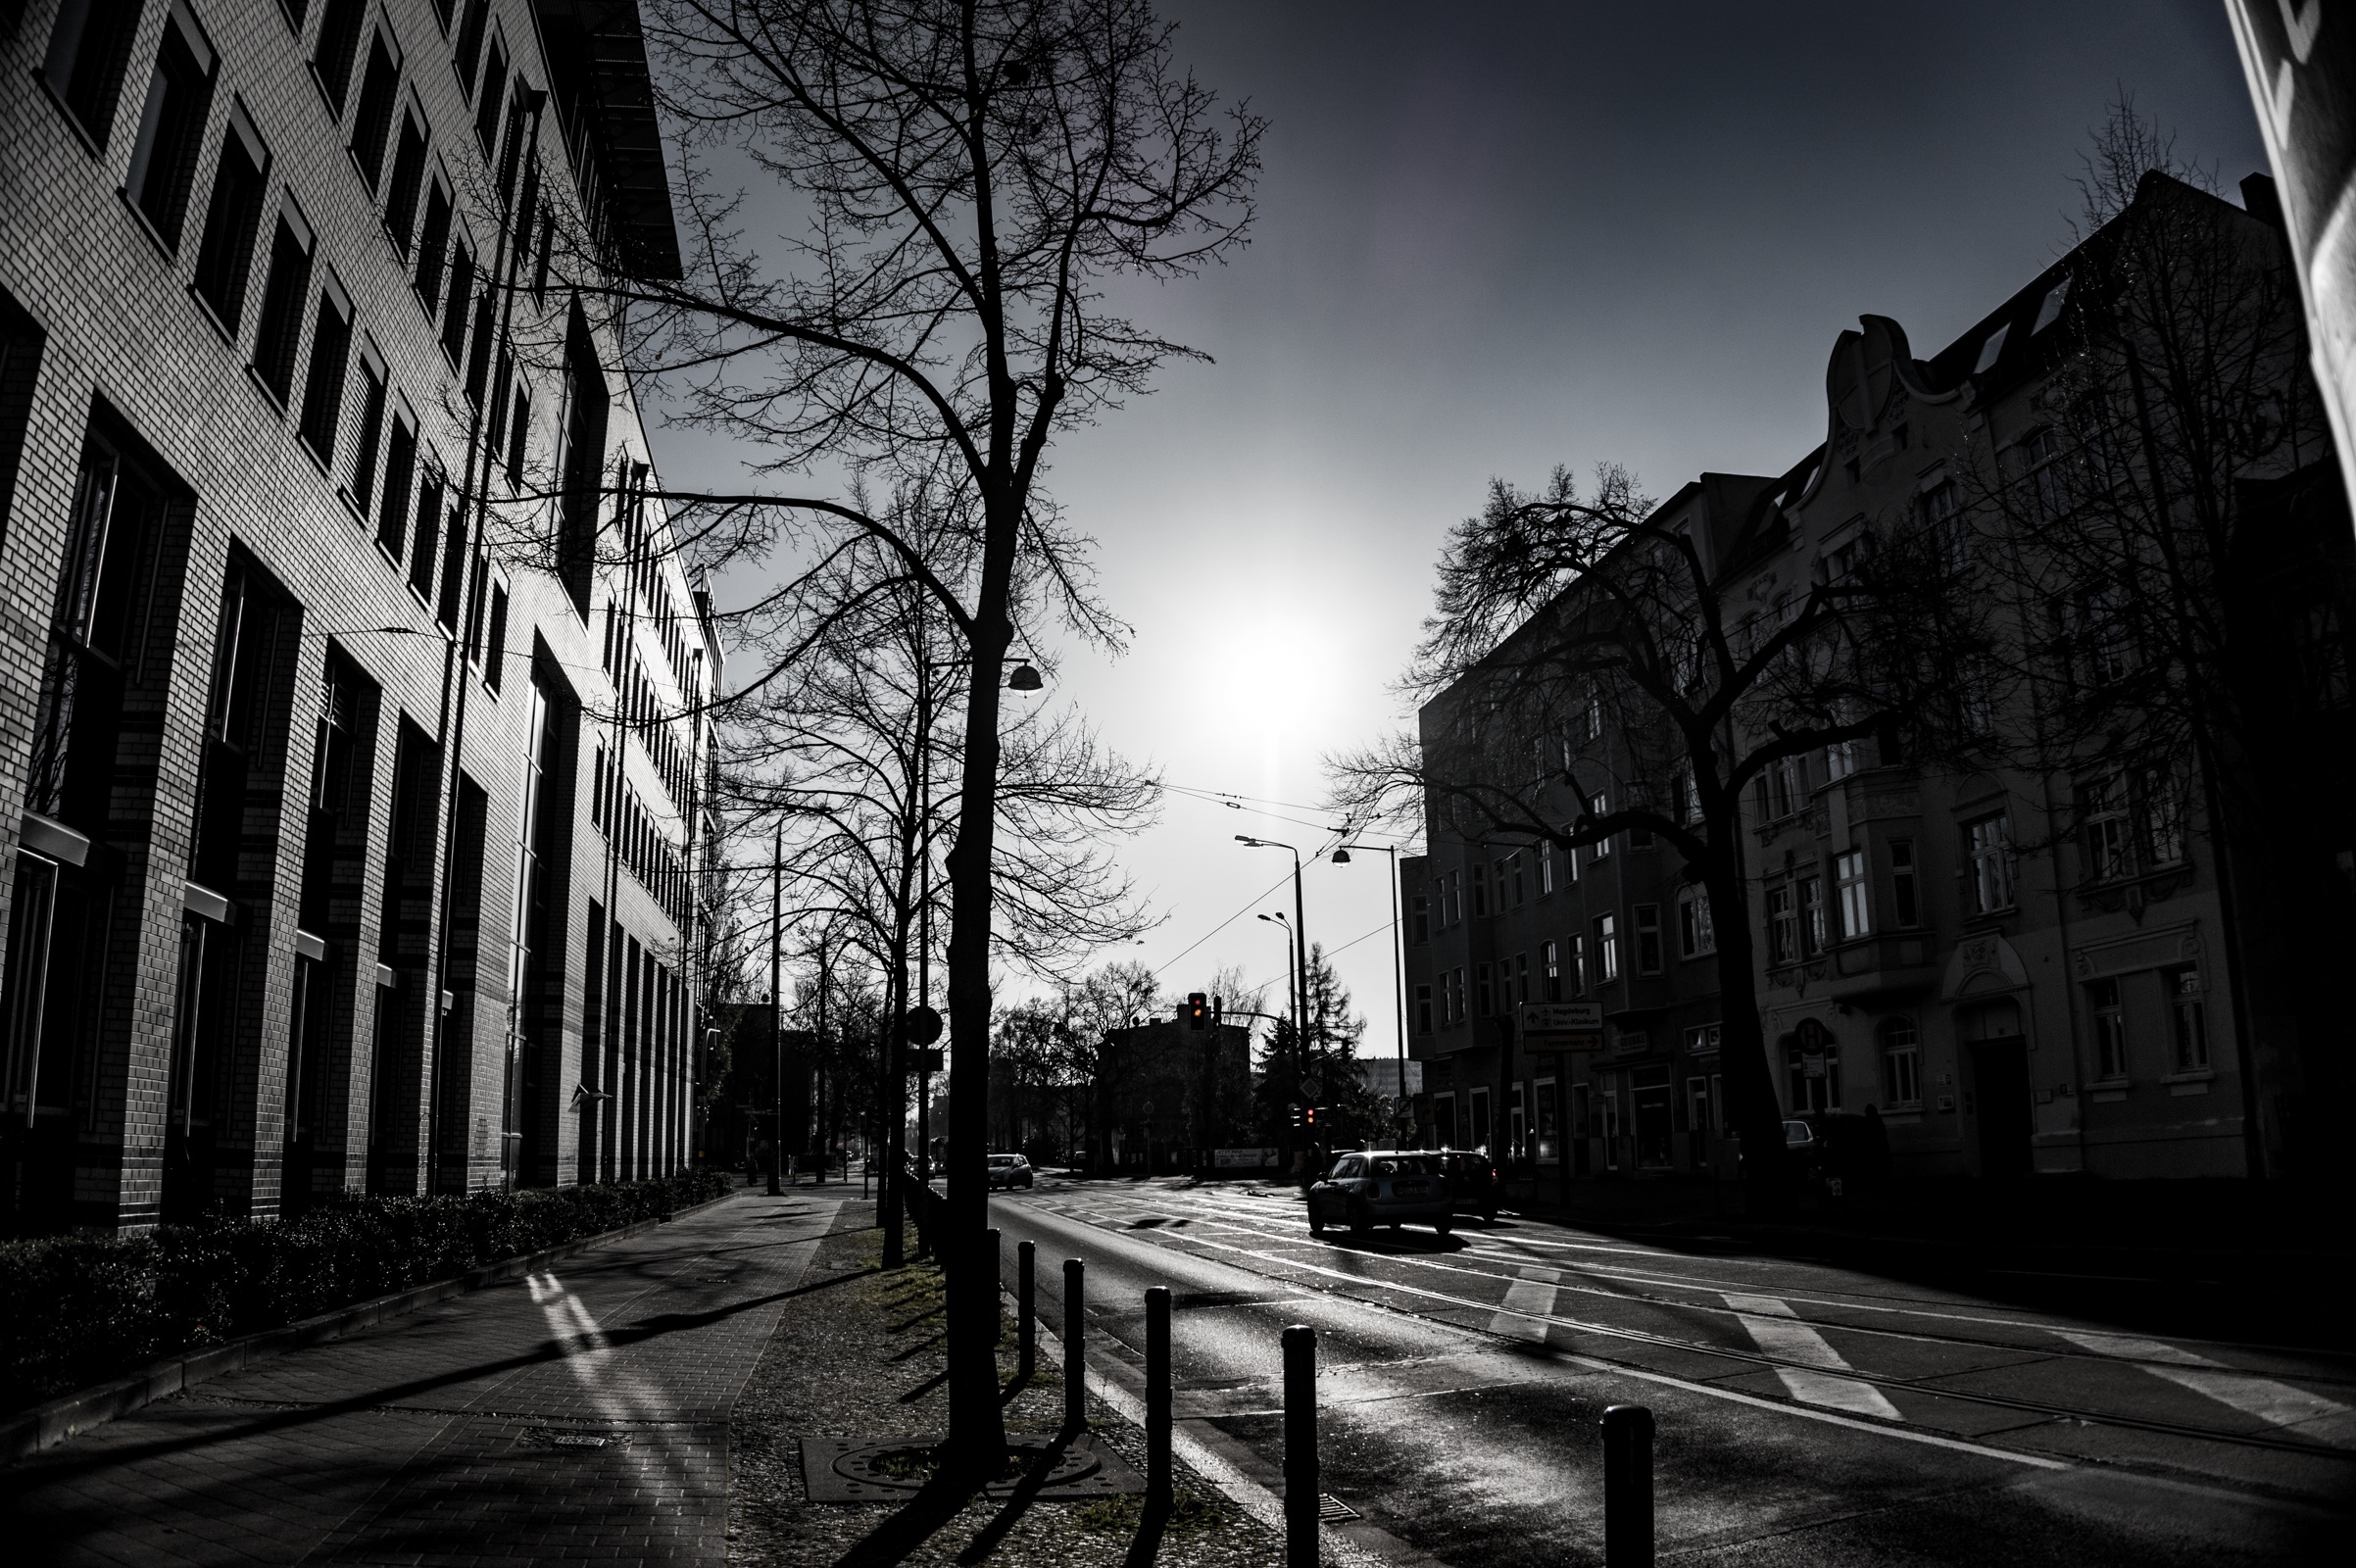
tree, light, black and white, road, street, night, photography, sunlight, alley, cityscape, evening, darkness, black, monochrome, waterway, infrastructure, urban area, monochrome photography